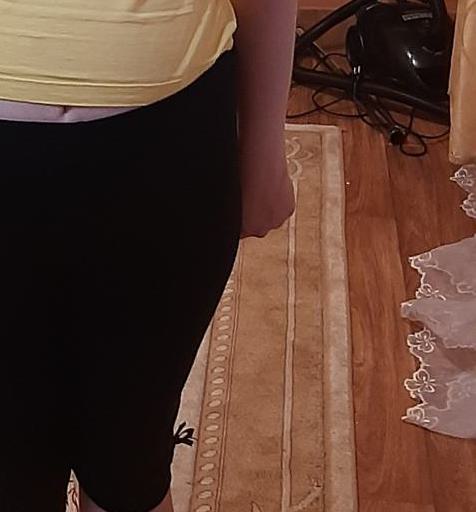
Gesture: no_gesture